Viareggio train derailment

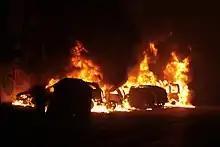
Some cars parked near the railway line burn

Freight train No. 50325 from Trecate to Gricignano-Teverola, hauled by Class E655 locomotive E 655 175 with 14 tank wagons was derailed at Viareggio at 23:48 local time (21:48 UTC) on 29 June 2009. Of the 14 wagons, the first wagon was registered by Polskie Koleje Państwowe, the other 13 wagons by Deutsche Bahn (DB). The first DB-registered wagon, No. 338078182106, which was owned by GATX Rail Austria GmbH derailed on plain track in Viareggio station. The wagon hit the platform of the station and overturned to the left. The next four wagons also overturned and the two following were derailed but remained upright. The last seven wagons were not derailed, remaining intact on the track. The derailed wagons crashed into houses alongside the railway line.